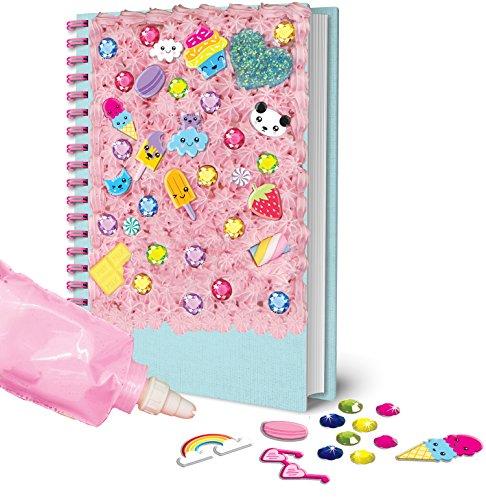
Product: Klutz Decorate This Journal Toy
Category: Toys & Games | Arts & Crafts | Craft Kits
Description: A guided journal that you personalize inside and out.
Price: $16.01
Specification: ProductDimensions:10x1x9inches|ItemWeight:1.6ounces|ShippingWeight:13.6ounces(Viewshippingratesandpolicies)|DomesticShipping:ItemcanbeshippedwithinU.S.|InternationalShipping:ThisitemcanbeshippedtoselectcountriesoutsideoftheU.S.LearnMore|ASIN:1338106376|Itemmodelnumber:9781338106374|Manufacturerrecommendedage:8-15years